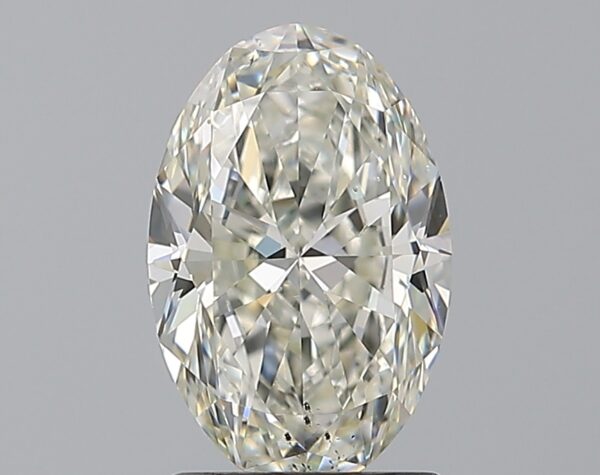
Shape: oval
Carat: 1.52
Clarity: SI1
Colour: J
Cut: EX
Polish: EX
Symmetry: EX
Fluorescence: M
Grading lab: GIA
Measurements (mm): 9.42 x 6.16 x 3.85